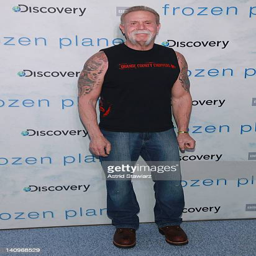
organization leader poses for photos at the premiere